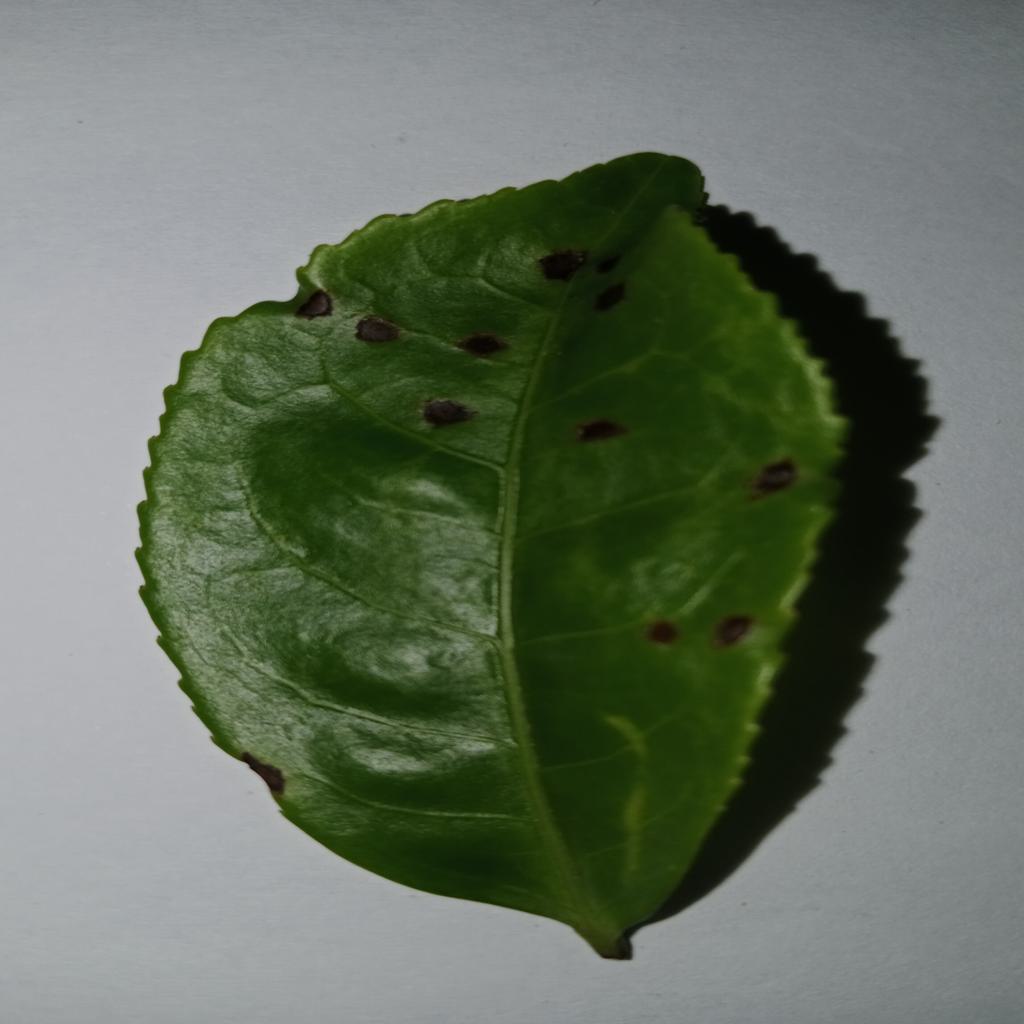
Label: Tea red scab